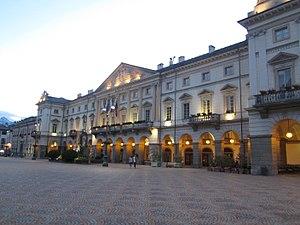
La place Émile-Chanoux est la place principale d'Aoste. Elle se trouve au cœur de la Vieille Ville, sa forme est rectangulaire. Elle s'ouvre le long de l'axe de l'ancien Decumanus maximus de la cité romaine, aujourd'hui la rue Jean-Baptiste-de-Tillier et la rue des Portes prétoriennes ; la rue Xavier-de-Maistre part de cette place vers le nord et l’avenue Conseil-des-Commis descend vers la gare.